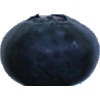
Label: blueberry